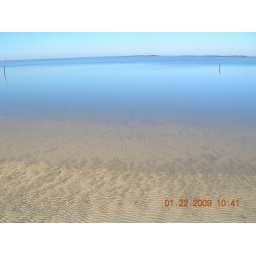
clear water near clearwater